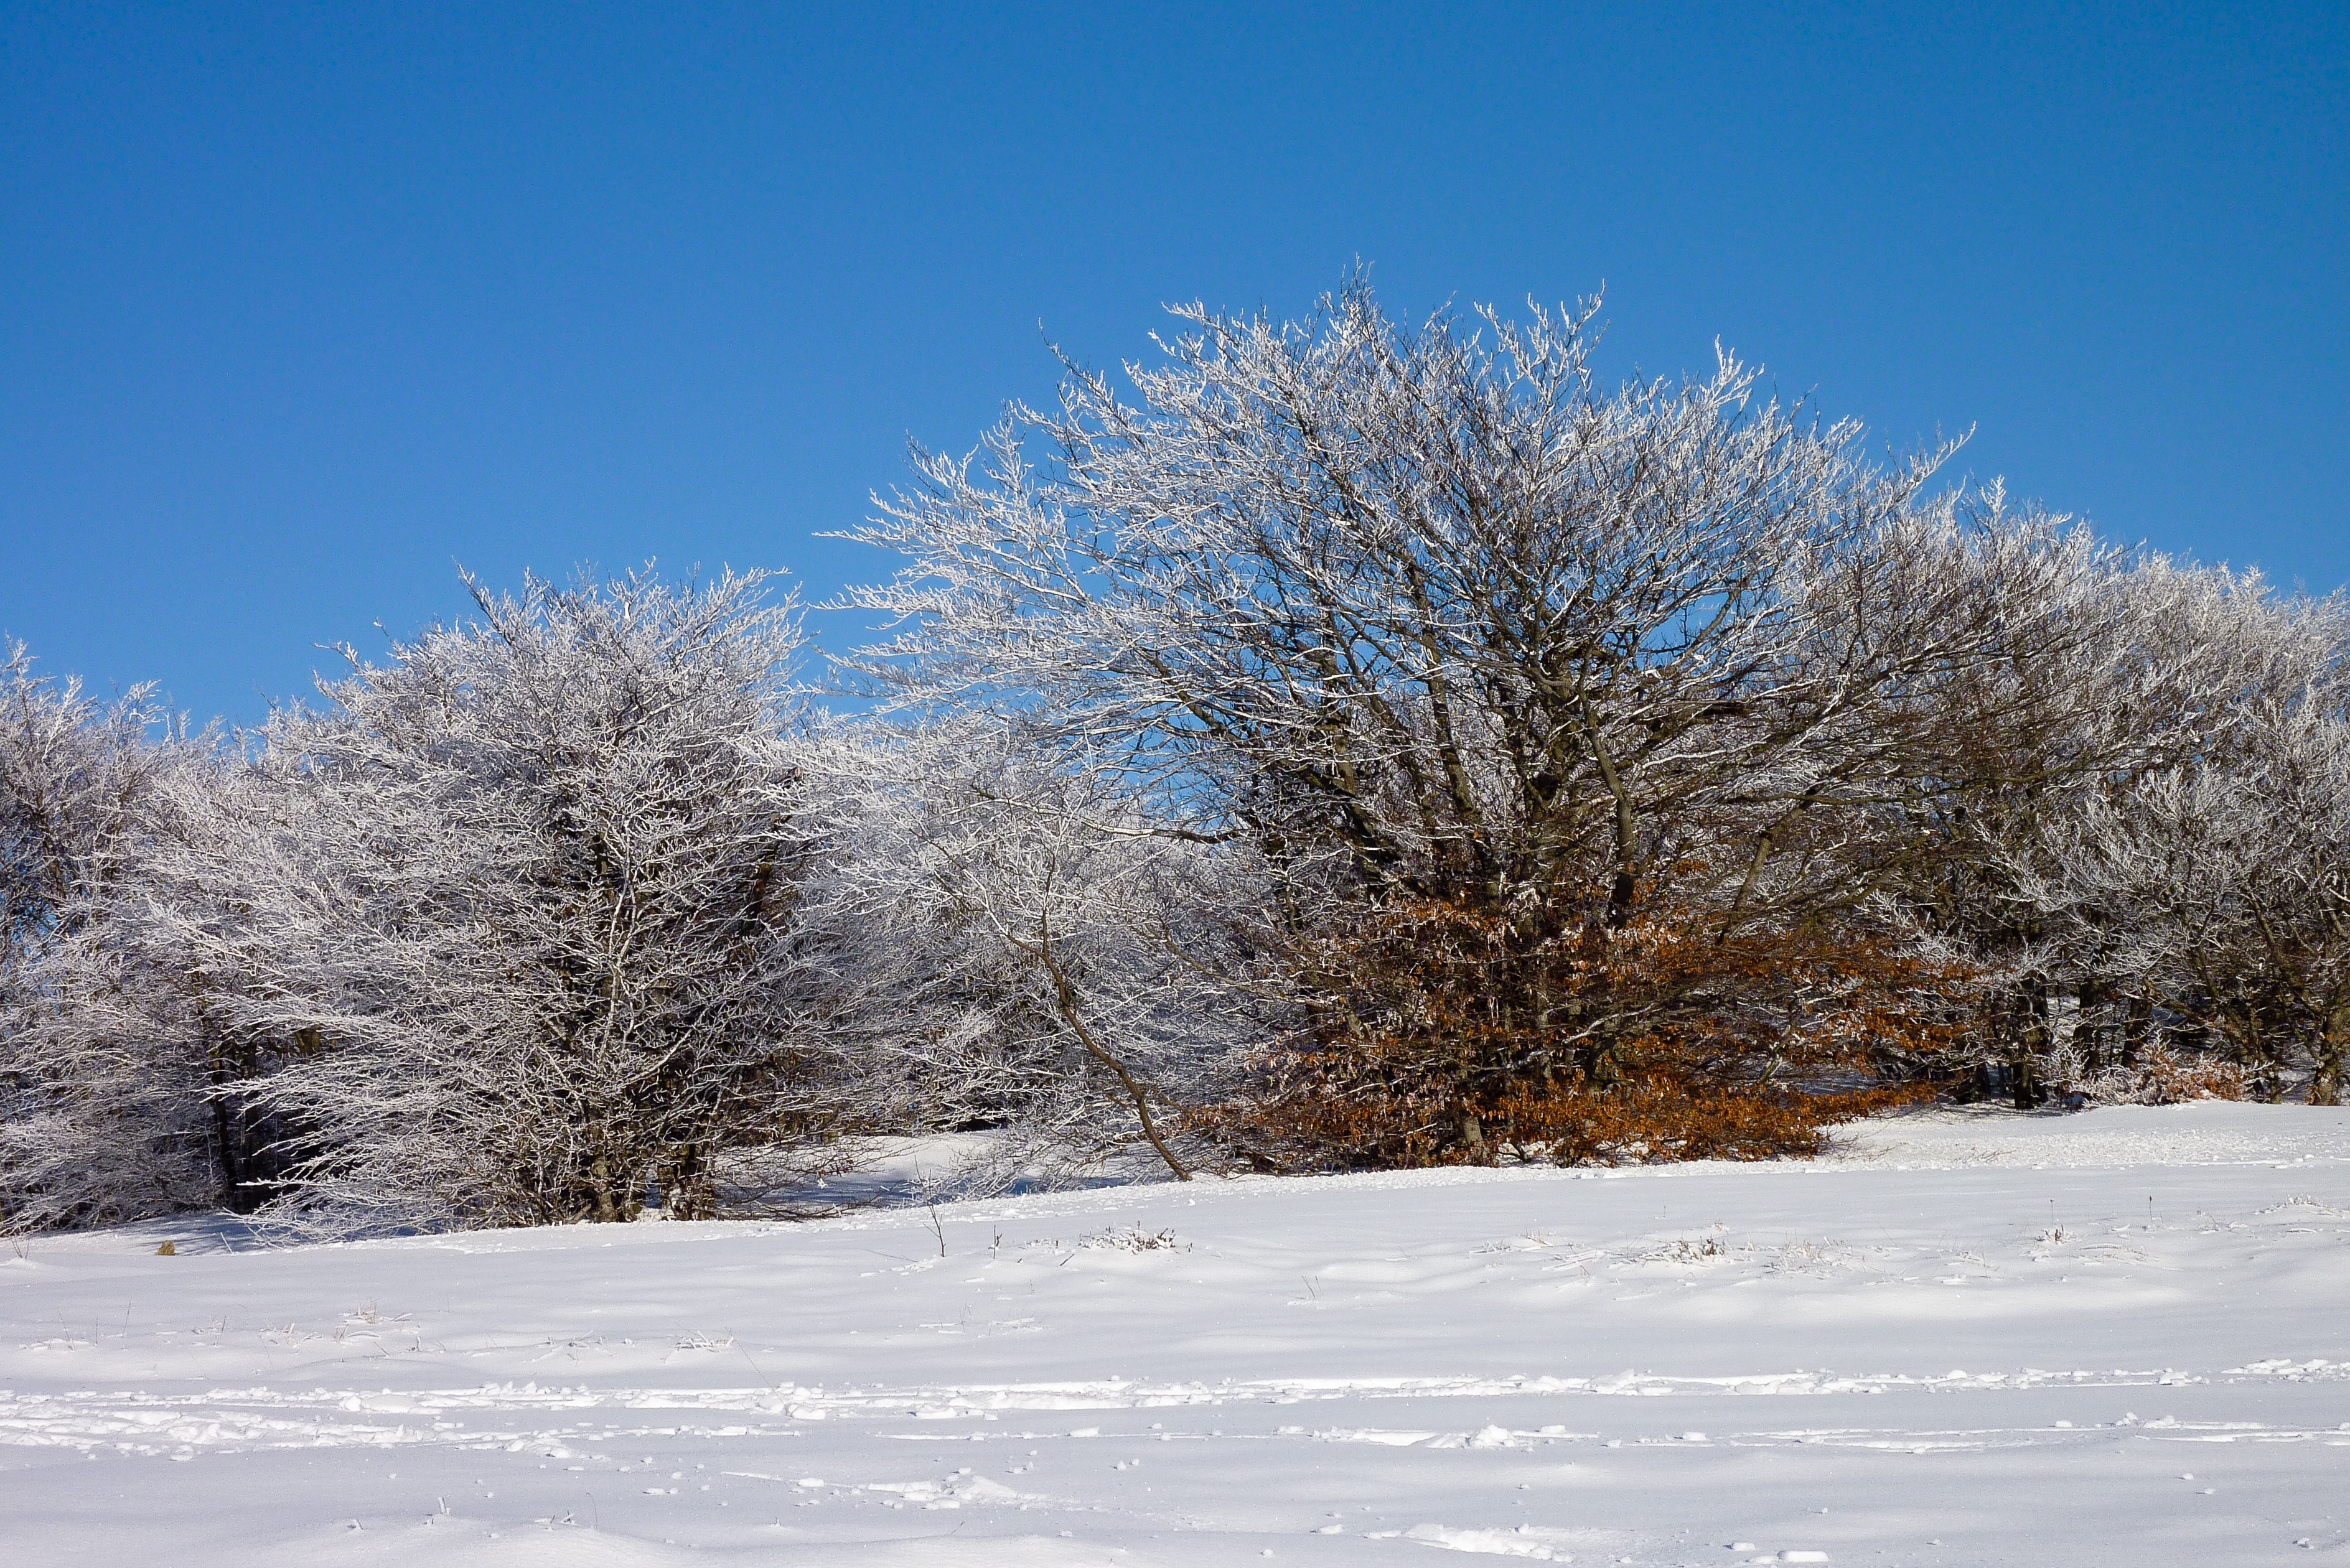
tree, forest, branch, mountain, snow, cold, winter, plant, sky, trail, white, sunlight, frost, solitude, ice, weather, season, snowfall, trees, signs, freezing, woody plant